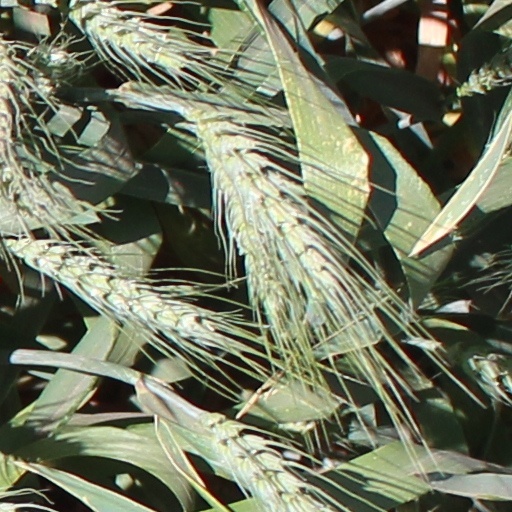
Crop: wheat